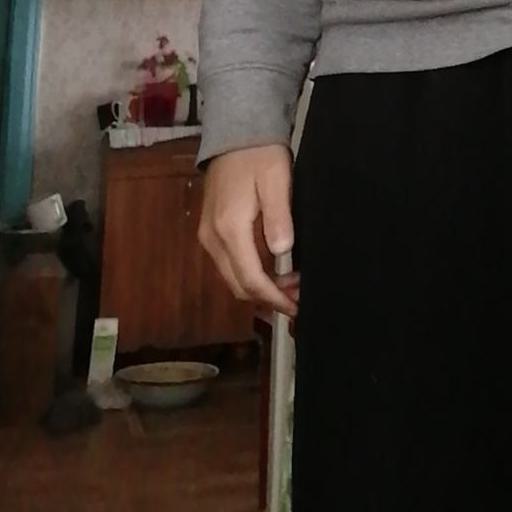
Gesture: no_gesture